Danehill Dancer

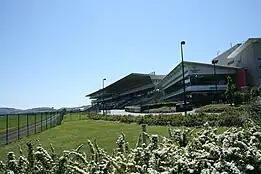
Leopardstown Racecourse, where Danehill Dancer won the Phoenix Stakes

Danehill Dancer made his racecourse debut on 13 July 1995 in a six-furlong maiden race at Newmarket, where he was ridden by Pat Eddery and won the race by one length from Raheen. Danehill Dancer then raced at the top level, when one month later he contested the Group 1 Phoenix Stakes. Ridden again by Eddery, he started as the 2/1 favourite and won the race, beating Woodborough by a neck. After his win in the Phoenix Stakes, Dancehill Dancer started as the odds-on favourite for the National Stakes. Racing over seven furlongs for the first time, Eddery held him up near the rear of the field in the early stages. He drifted right in the penultimate furlong, but as they entered the final furlong he took the lead and ran on to win the race, beating the runner-up Polaris Flight by lengths. Danehill Dancer's final race of the season came in the Dewhurst Stakes, in a small, but select field. The 4/7 favourite was Alhaarth, who was unbeaten and had won the Champagne Stakes on his previous start. Dancehill Dancer was the 2/1 second favourite, with the Prix Morny winner Tagula at 13/2 and Albaha the 100/1 outsider. Albaha led the field in the early stages, with Danehill Dancer in third place. Alhaarth took the lead three furlongs out and was followed by Danehill Dancer, but Danehill Dancer could not close down the lead of Alhaarth in the final furlong and finished in second place, lengths behind the winner. At the end of the season, Danehill Dancer was named champion 2-year-old colt in Ireland.